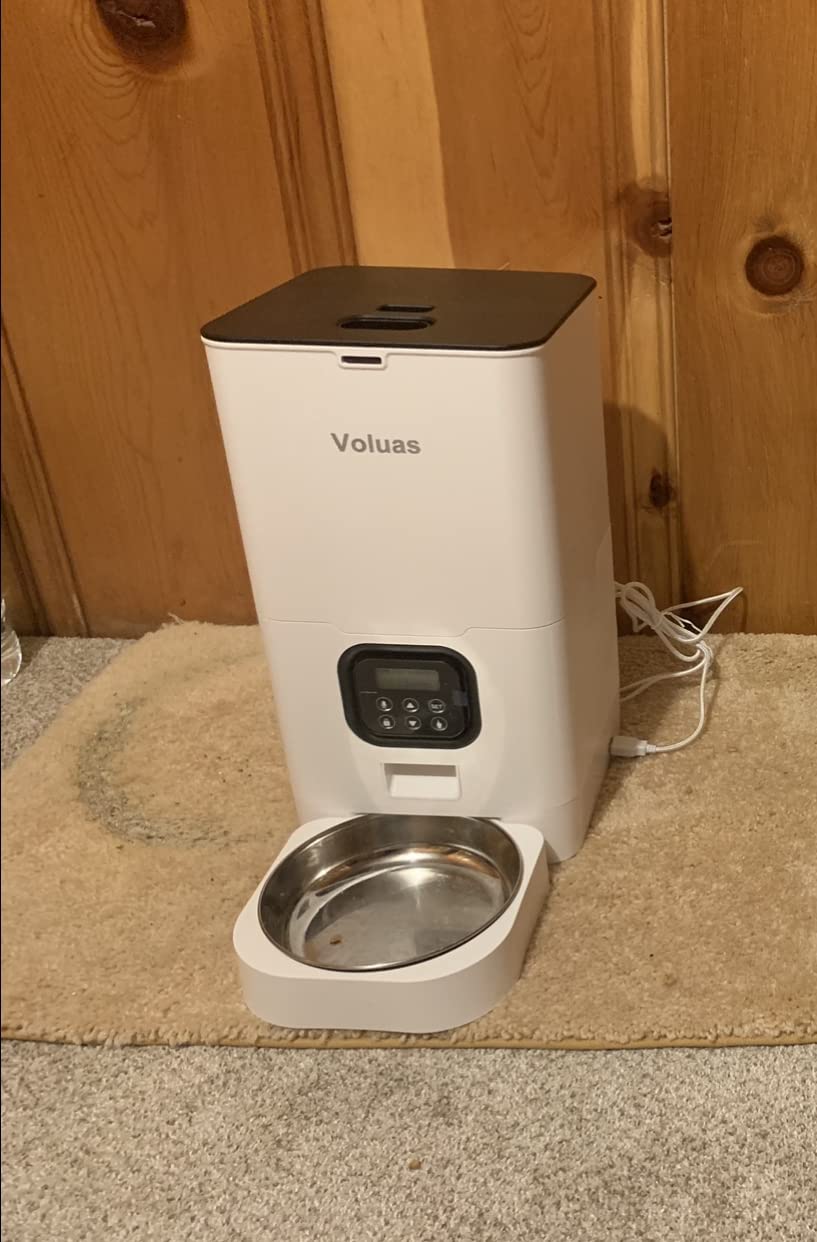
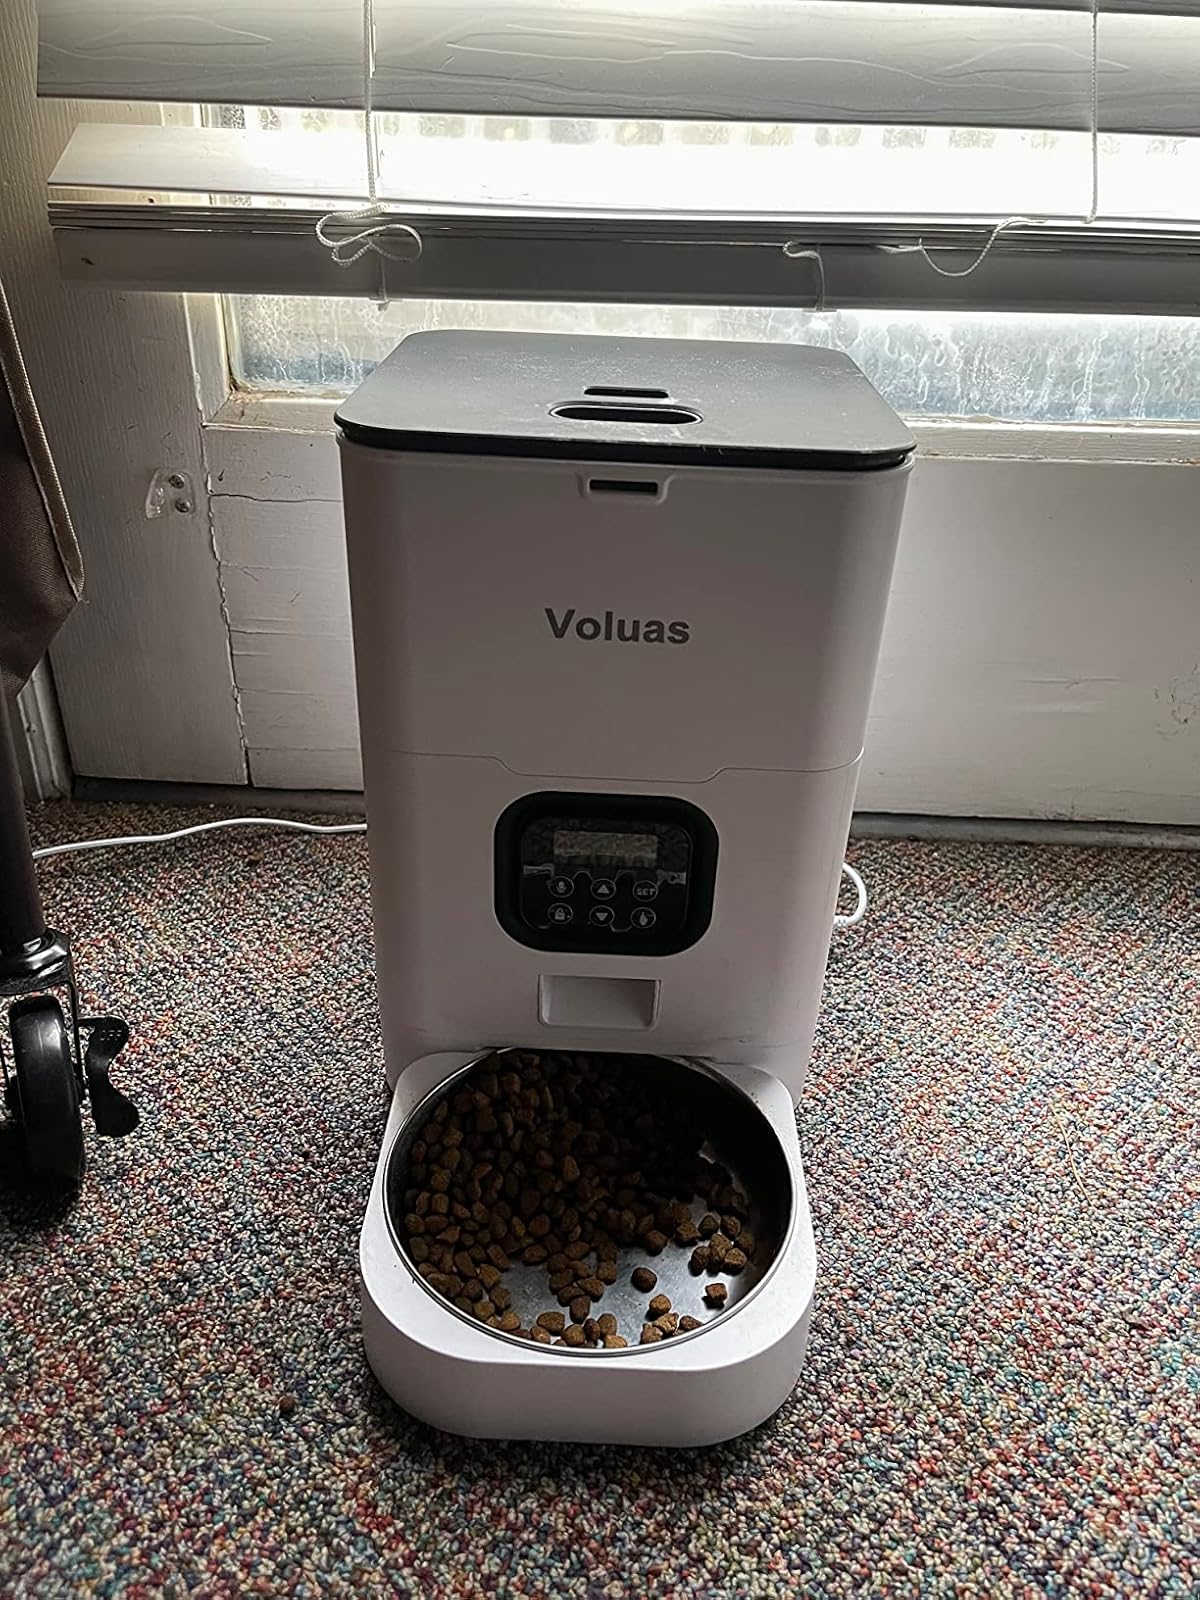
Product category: items_feeder
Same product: yes